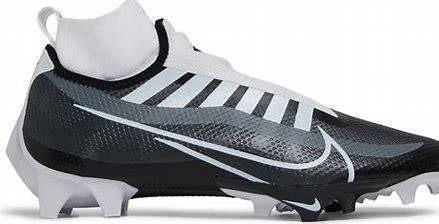
Brand: Nike
Model: Vapor Edge Pro 360